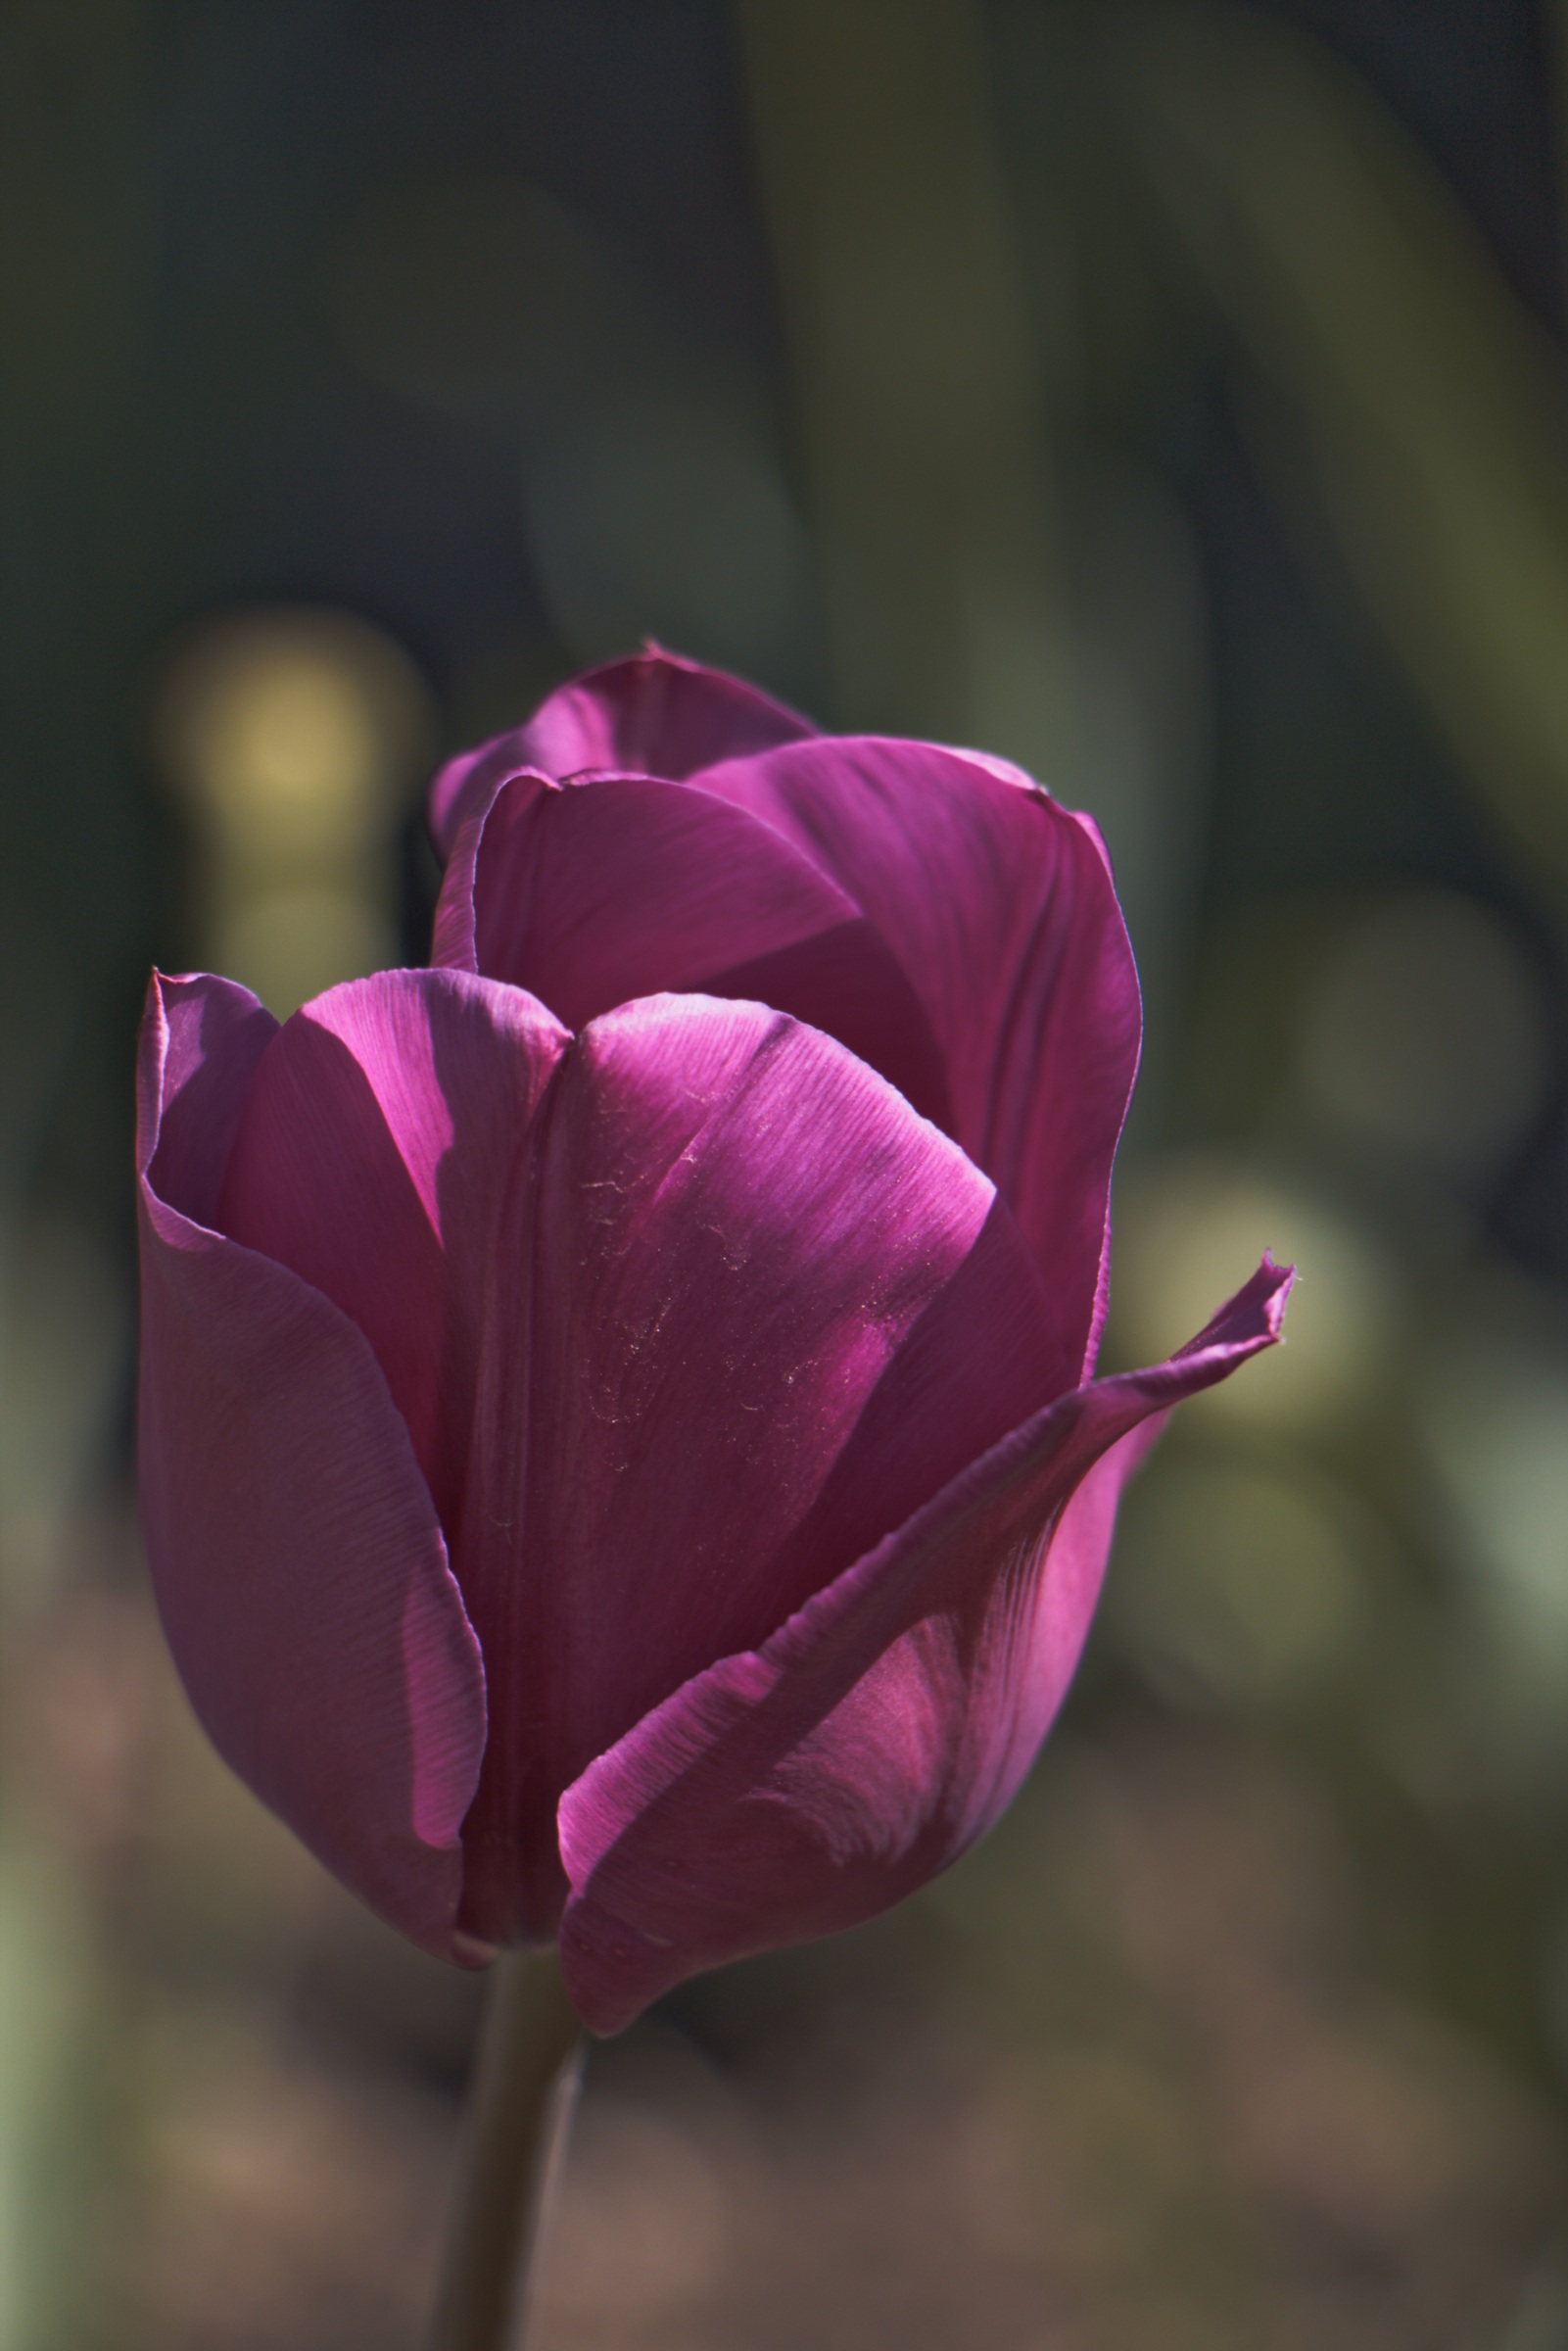
blossom, plant, flower, purple, petal, tulip, pink, flora, close up, vegetation, violet, bud, macro photography, flowering plant, plant stem, land plant